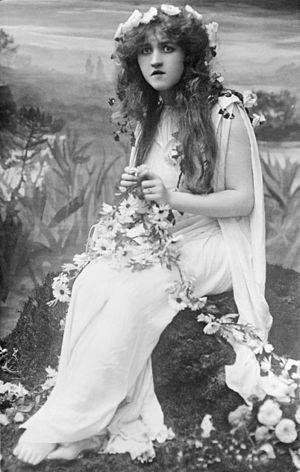
Mignon Nevada interprétant ""Ophelia"". Négatif photographique en verre, circa 1910."
Mathilde, Mignon, Nevada, née le 14 août 1886 à Paris et mort le 25 juin 1971 à Long Melford, est une chanteuse d'opéra britannique, soprano. elle est la fille de la soprano américaine Emma Nevada.